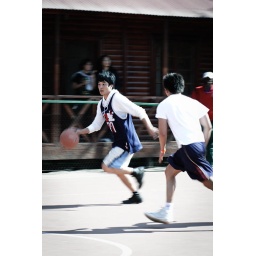
Guys playing basket ball in Korean church in Johannesburg.